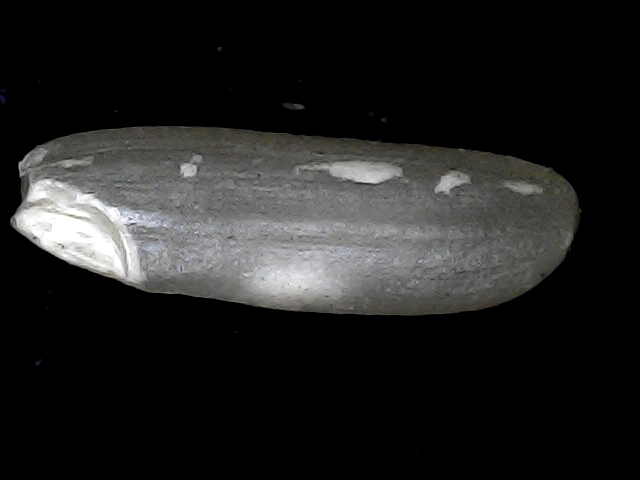
Rice variety: BD85